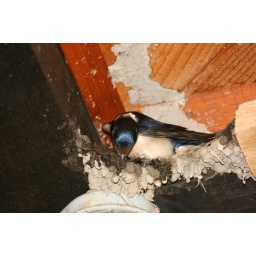
A swallow building its nest under the roof of the project house.